Jan Gerrit van Gelder

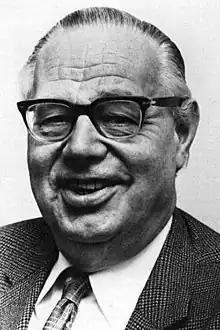
Jan Gerrit van Gelder

Jan Gerrit van Gelder (Alkmaar, 27 February 1903 – Utrecht, 9 December 1980) was a Dutch art historian.